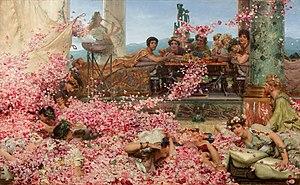
Ingrid Astier est une écrivaine française, née à Clermont-Ferrand le 2 avril 1976. Elle vit à Paris.
Lawrence Alma-Tadema, né Lourens Alma Tadema le 8 janvier 1836 à Dronrijp et mort le 25 juin 1912 à Wiesbaden, est un peintre britannique d'origine néerlandaise.
222 : bataille de Yiling. Début de la période des Trois royaumes de Chine.
Héliogabale ou Élagabal est empereur romain de 218 à 222 sous le nom de Marcus Aurelius Antoninus.